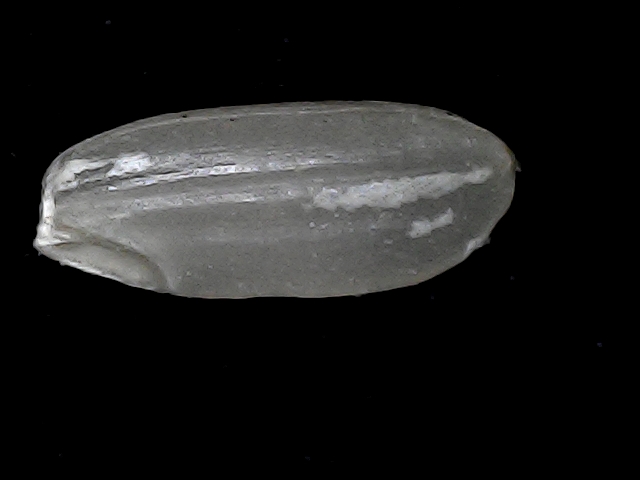
Rice variety: BR22